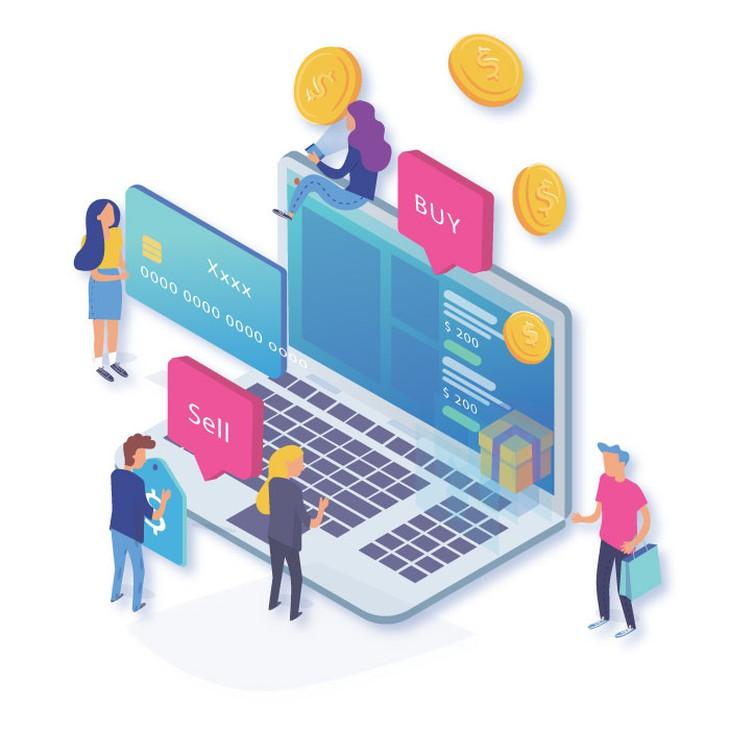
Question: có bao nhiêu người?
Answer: có năm người